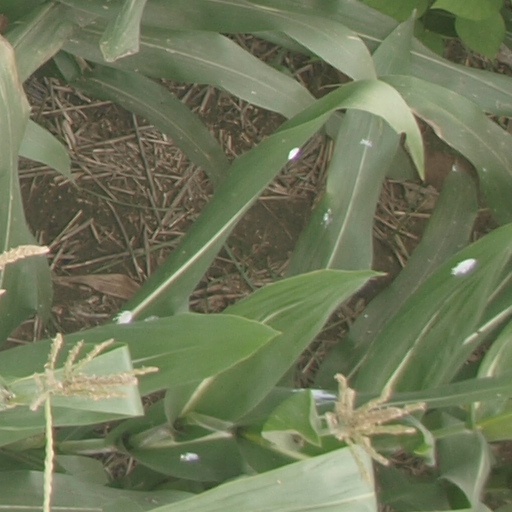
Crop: maize; corn